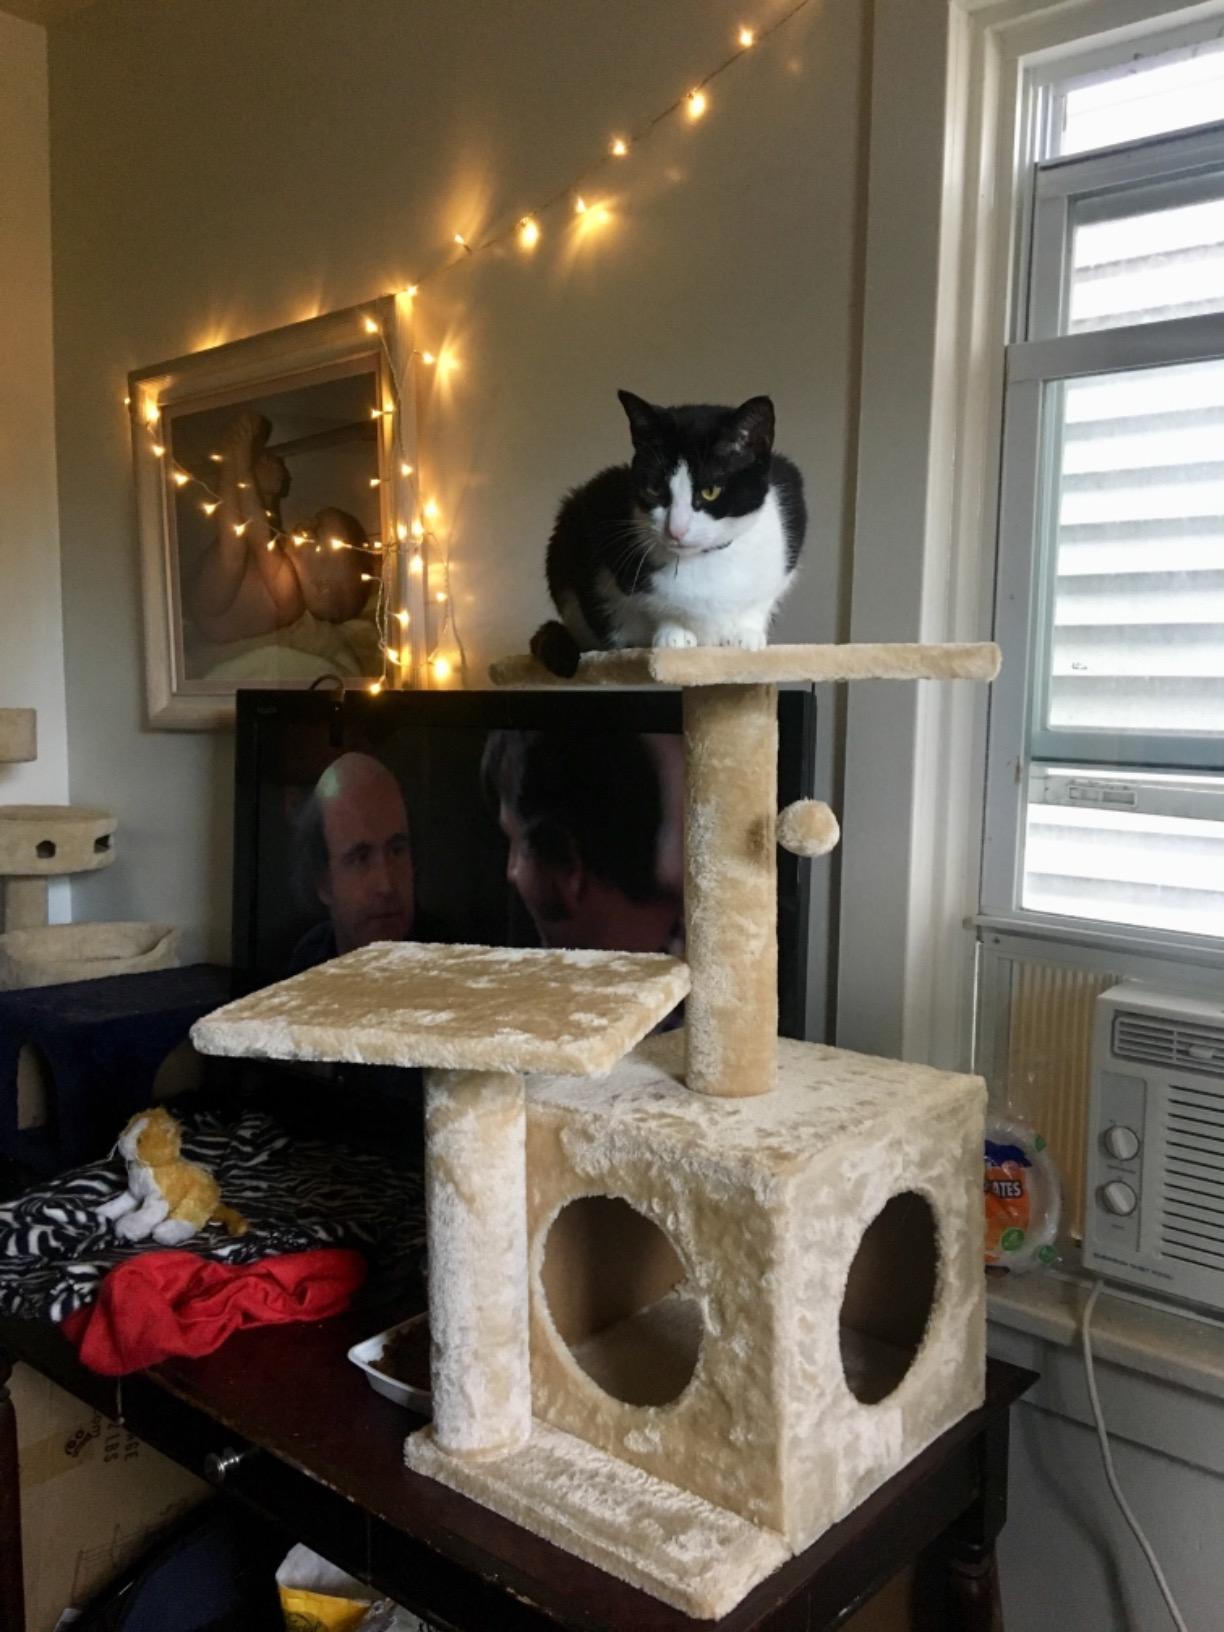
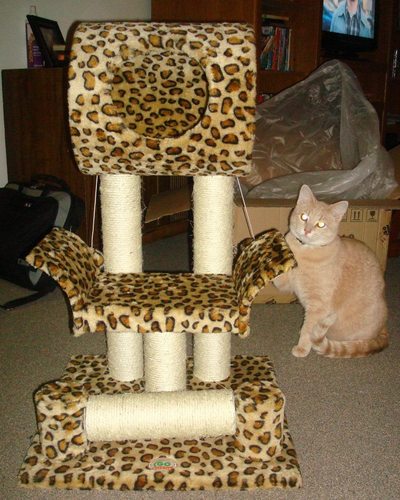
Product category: items_cat tree
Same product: no